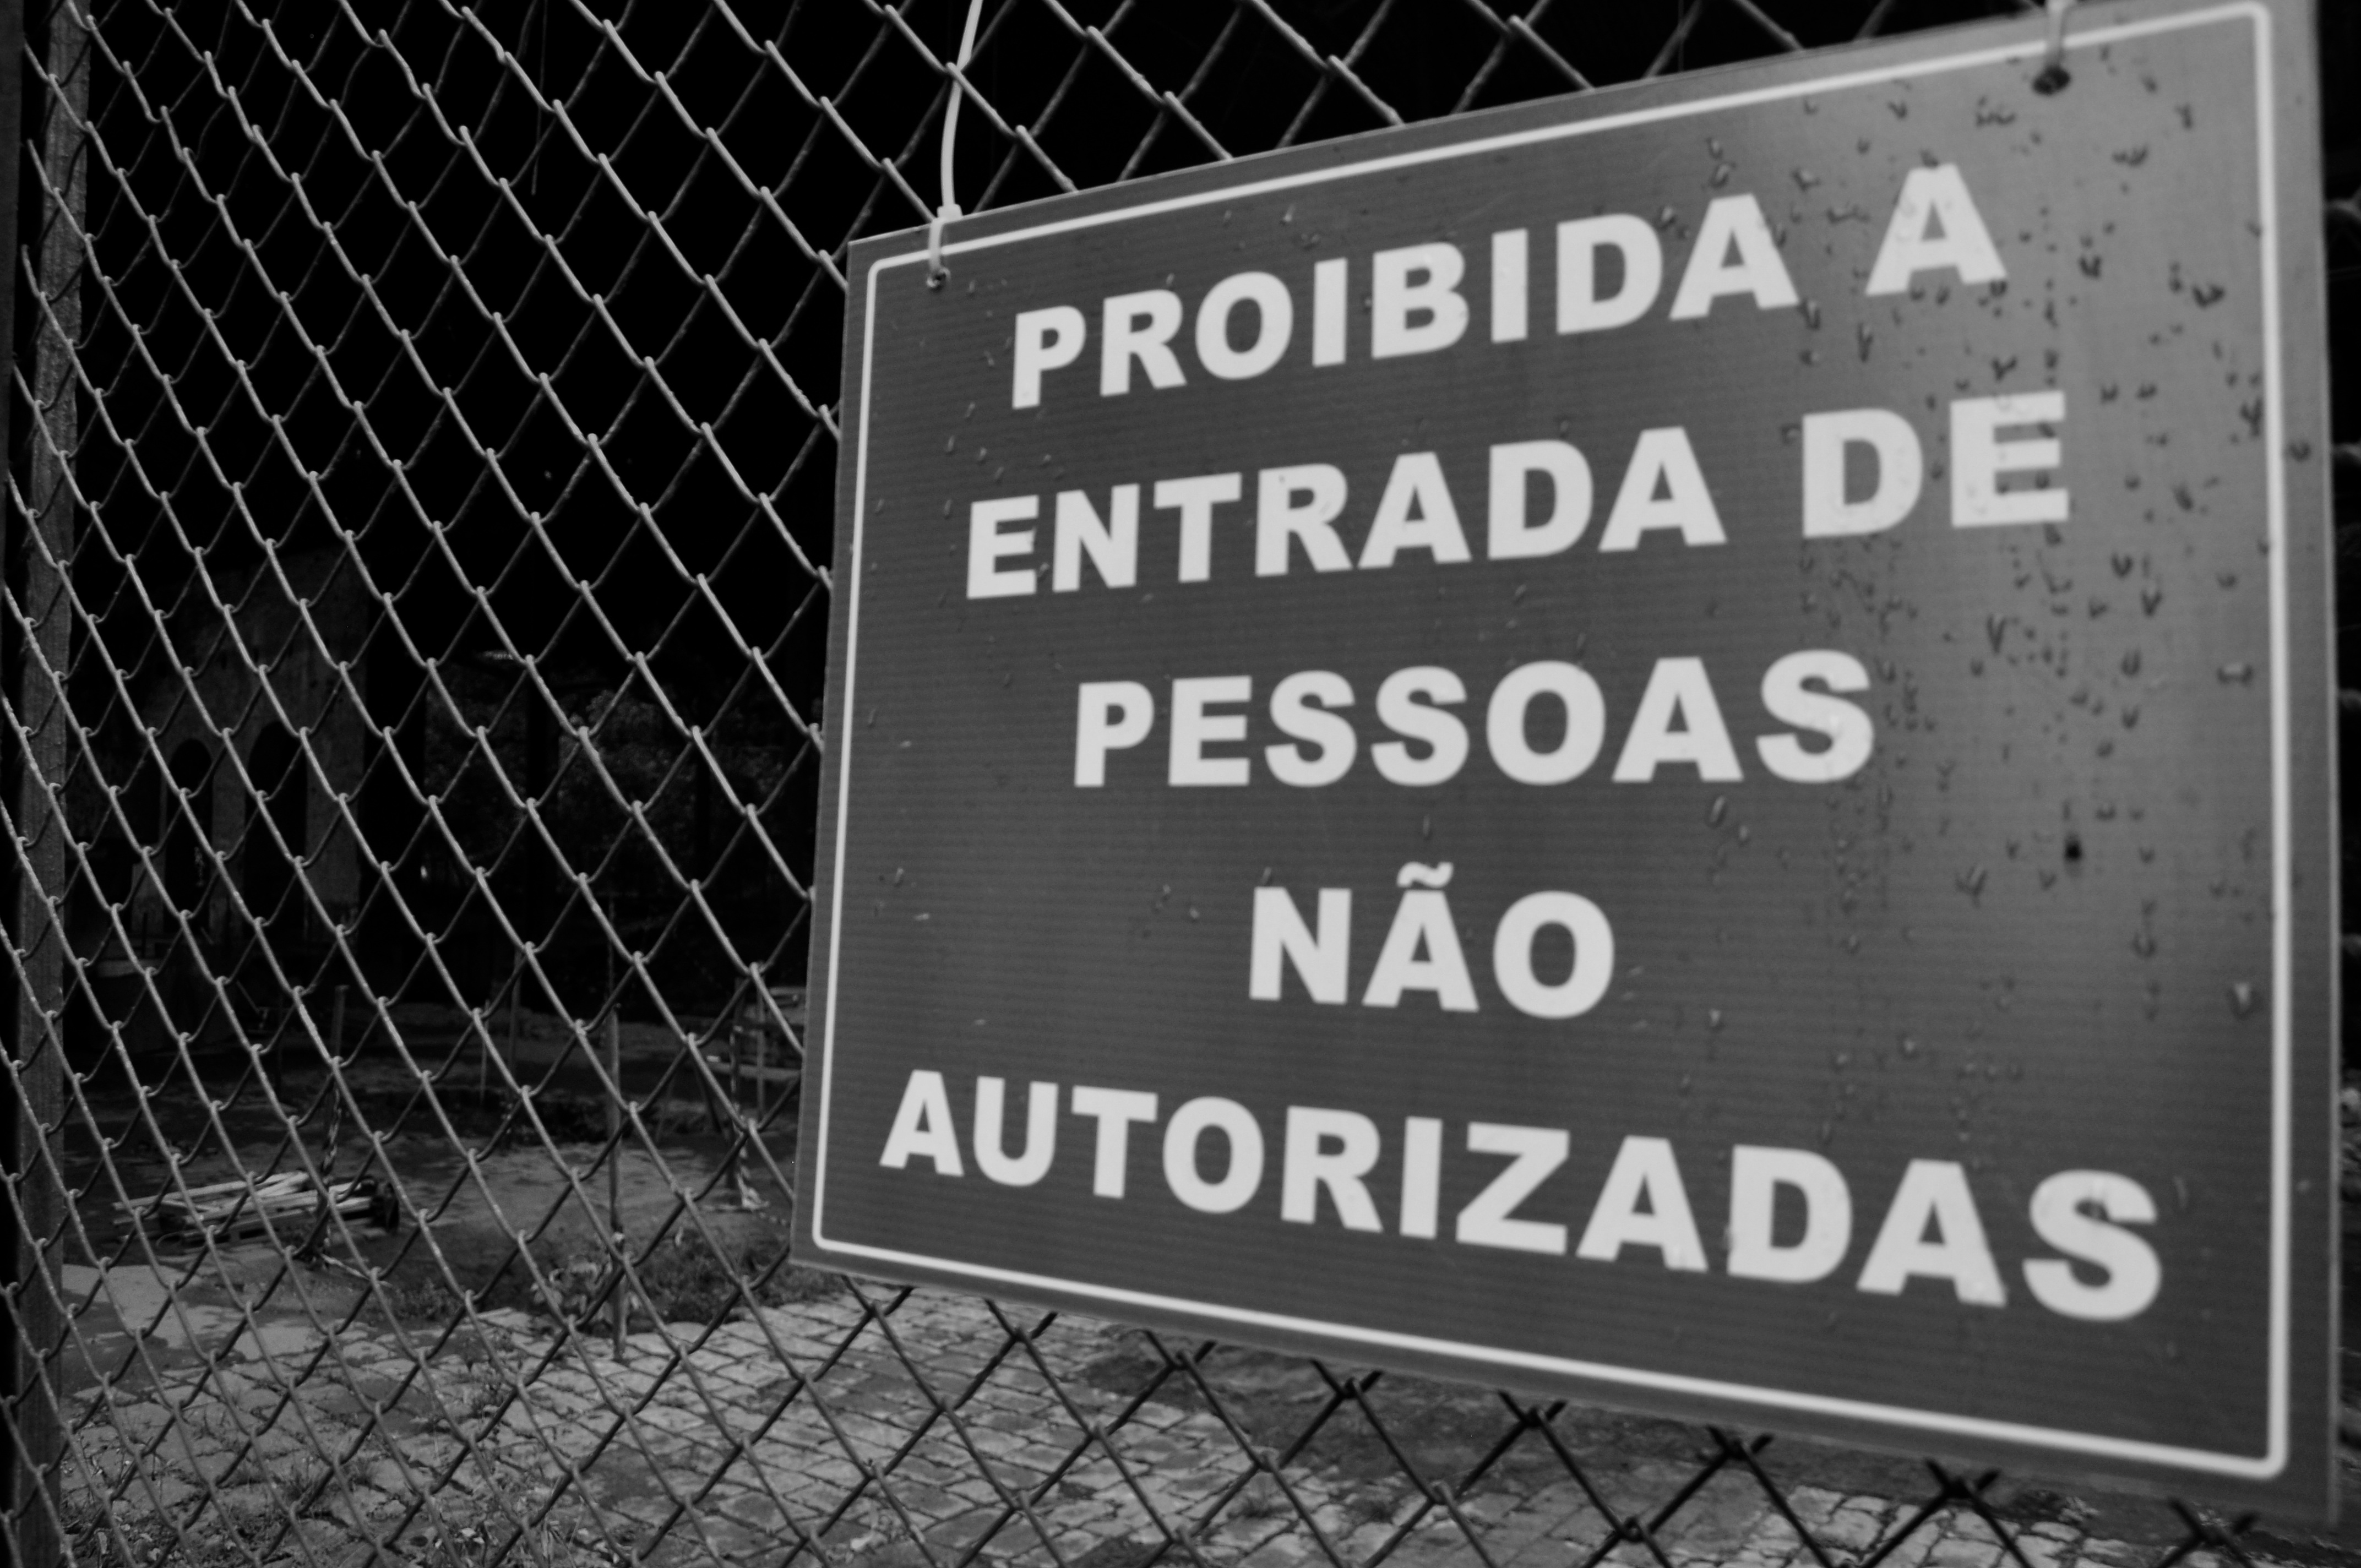
black and white, sign, street sign, black, monochrome, signage, brand, font, monochrome photography